Cousin Bette

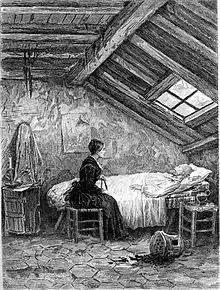
Illustration from an 1897 edition by Georges Cain

La Cousine Bette ("Cousin Bette") is an 1847 novel by French author Honoré de Balzac. Set in mid-19th-century Paris, it tells the story of an unmarried middle-aged woman who plots the destruction of her extended family. Bette works with Valérie Marneffe, an unhappily married young lady, to seduce and torment a series of men. One of these is Baron Hector Hulot, husband to Bette's cousin Adeline. He sacrifices his family's fortune and good name to please Valérie, who leaves him for a well-off merchant named Crevel. The book is part of the "Scènes de la vie parisienne" section of Balzac's novel sequence "La Comédie humaine" ("The Human Comedy").